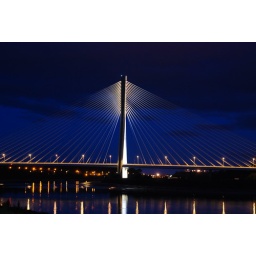
New bridge over the river suir linking Co. Kilkenny with Waterford